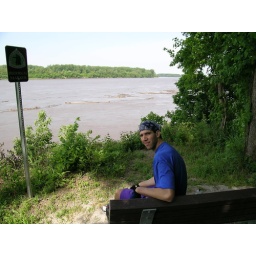
bike trip summer 2005...a break by the mississippi river